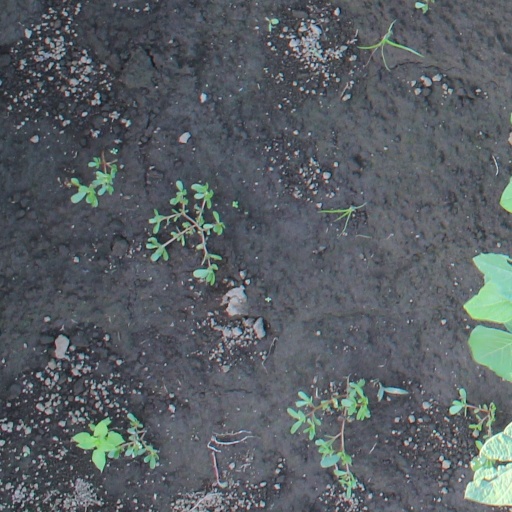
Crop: soybean